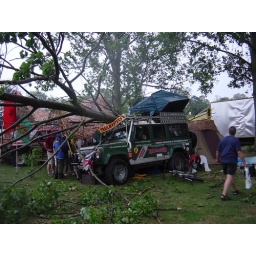
Looks bad but the truck was back next year at Billing (not parked near any trees this time)